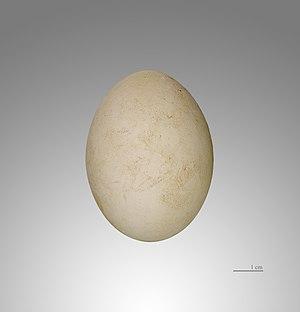
La cigogne noire est une espèce d'oiseaux de la famille des Ciconiidae. À peine plus petite et plus farouche que la cigogne blanche, elle peut vivre jusqu'à 20 ans. Elle se nourrit principalement d'amphibiens et d'insectes. On la rencontre en Eurasie et en Afrique, où elle fréquente les forêts profondes avec de vieux arbres et proches de zones humides.